Sequential hermaphroditism

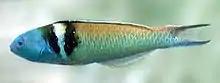
A terminal-phase male bluehead wrasse

Bluehead wrasses begin life as males or females, but females can change sex and function as males. Young females and males start with a dull initial-phase coloration before progressing into a brilliant terminal-phase coloration, which has a change in intensity of color, stripes, and bars. Terminal-phase coloration occurs when males become large enough to defend territory. Initial-phase males have larger testes than larger, terminal phase males, which enables the initial-phase males to produce a large amount of sperm. This strategy allows these males to compete with the larger territorial male.